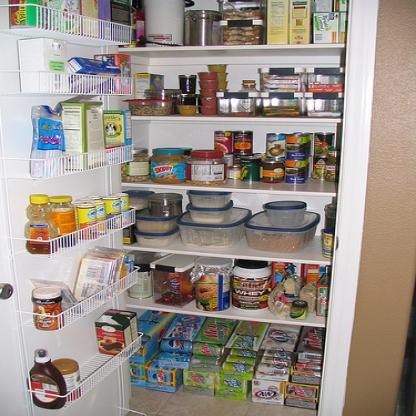
Scene: Indoor